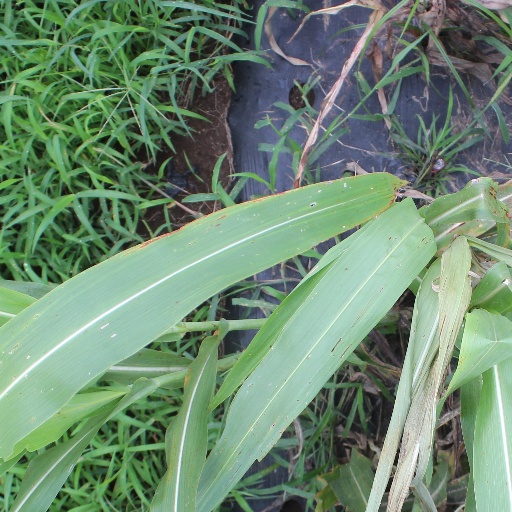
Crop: sorghum